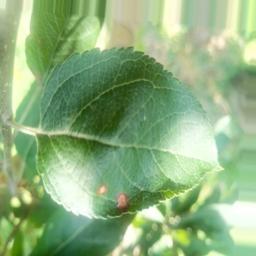
Label: Alternaria